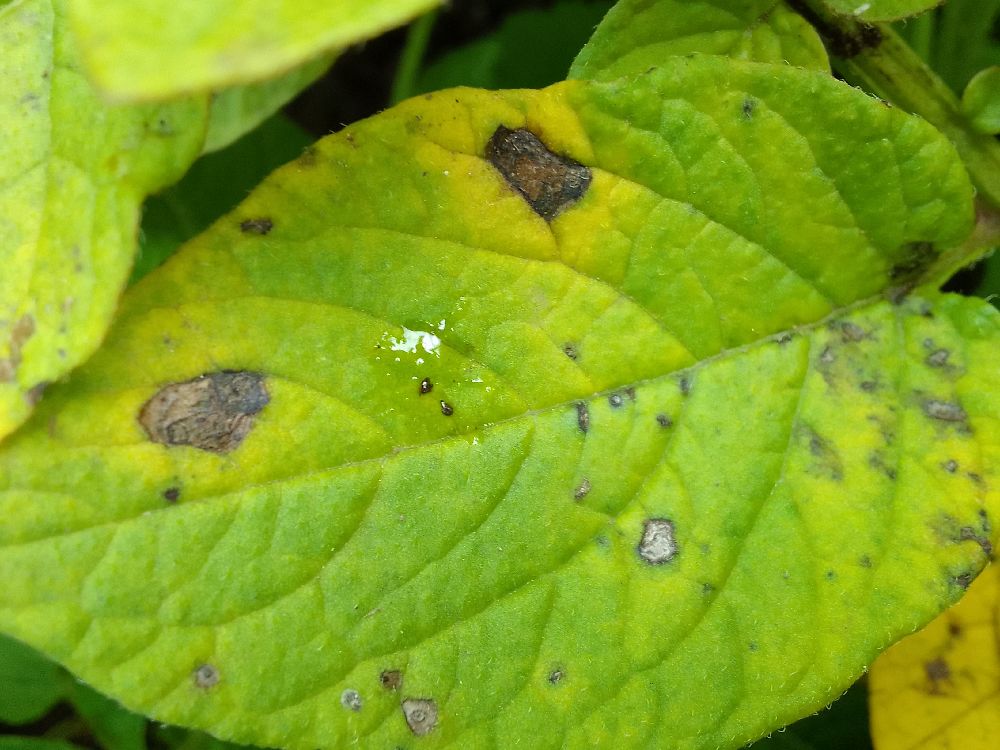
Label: Early blight